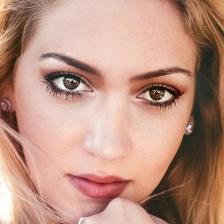
Label: faces